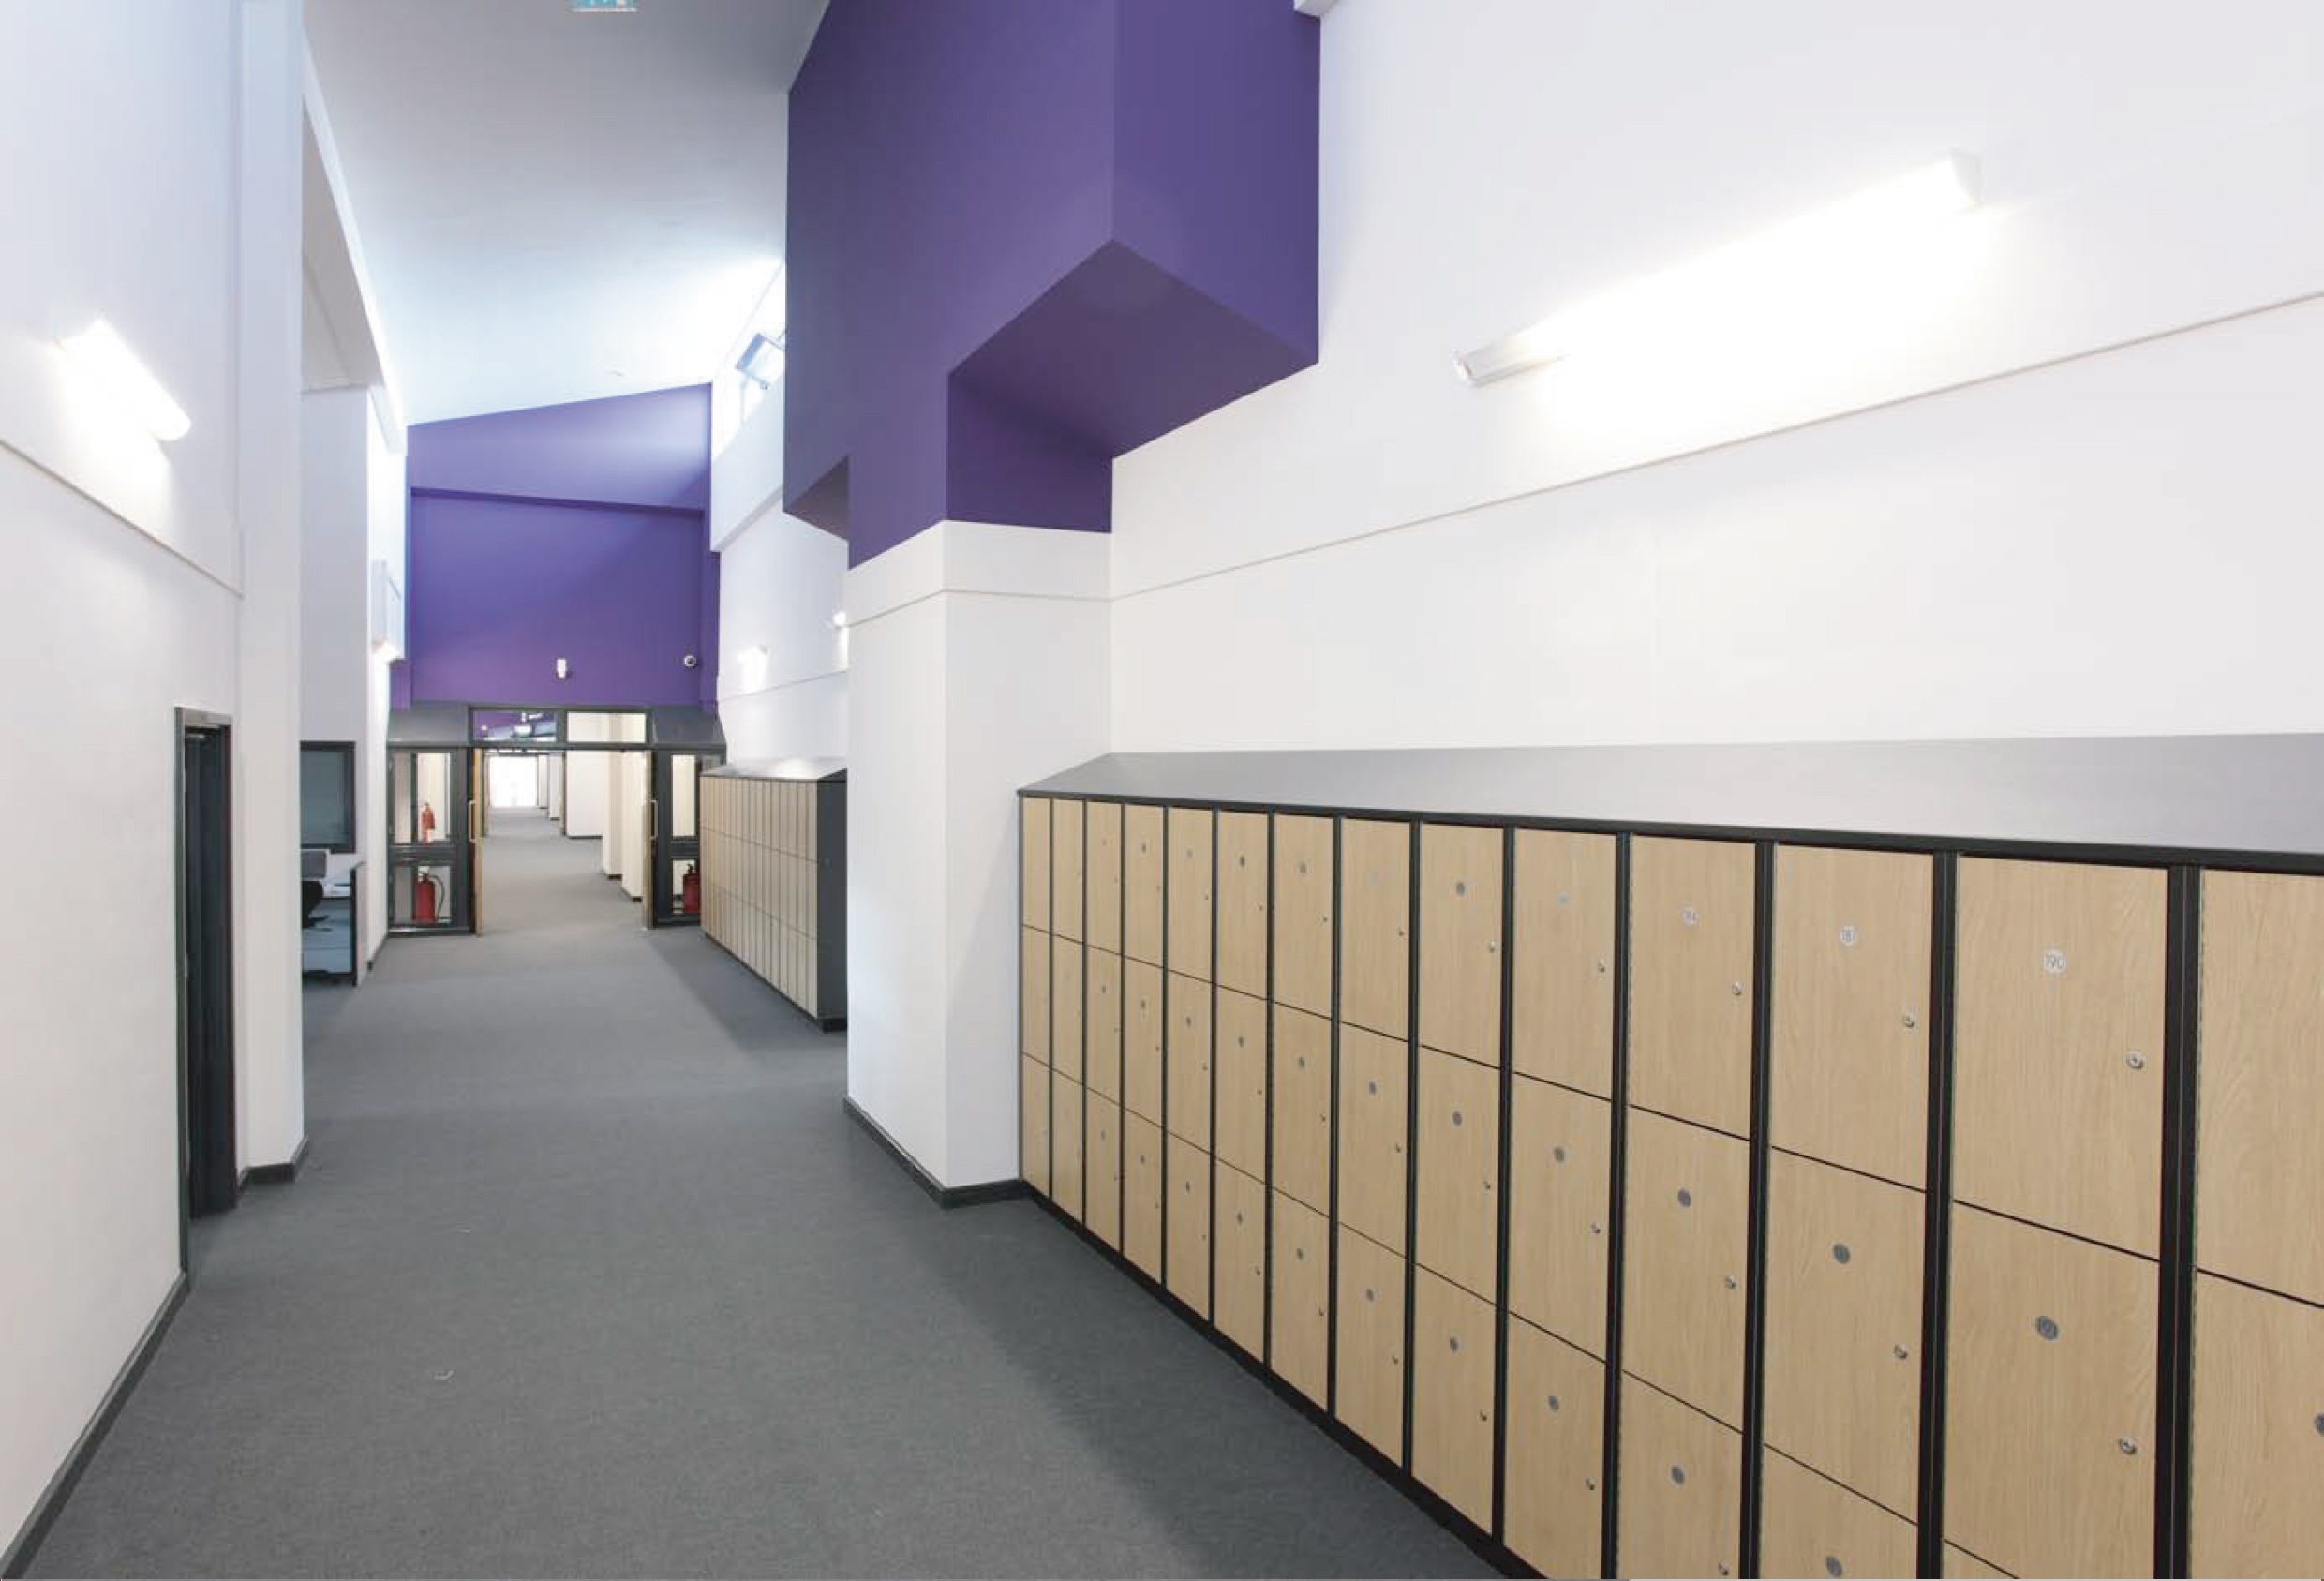
architecture, floor, hall, property, lighting, interior design, design, corridor, school, headquarters, real estate